Ritual (2013 film)

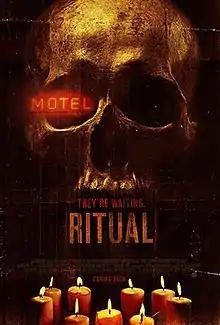
Film poster

Ritual is a 2013 American horror film written and directed by Mickey Keating. It stars Lisa Summerscales and Dean Cates as a married couple who must deal with a murderous cult. It was released in the United States on December 31, 2013.